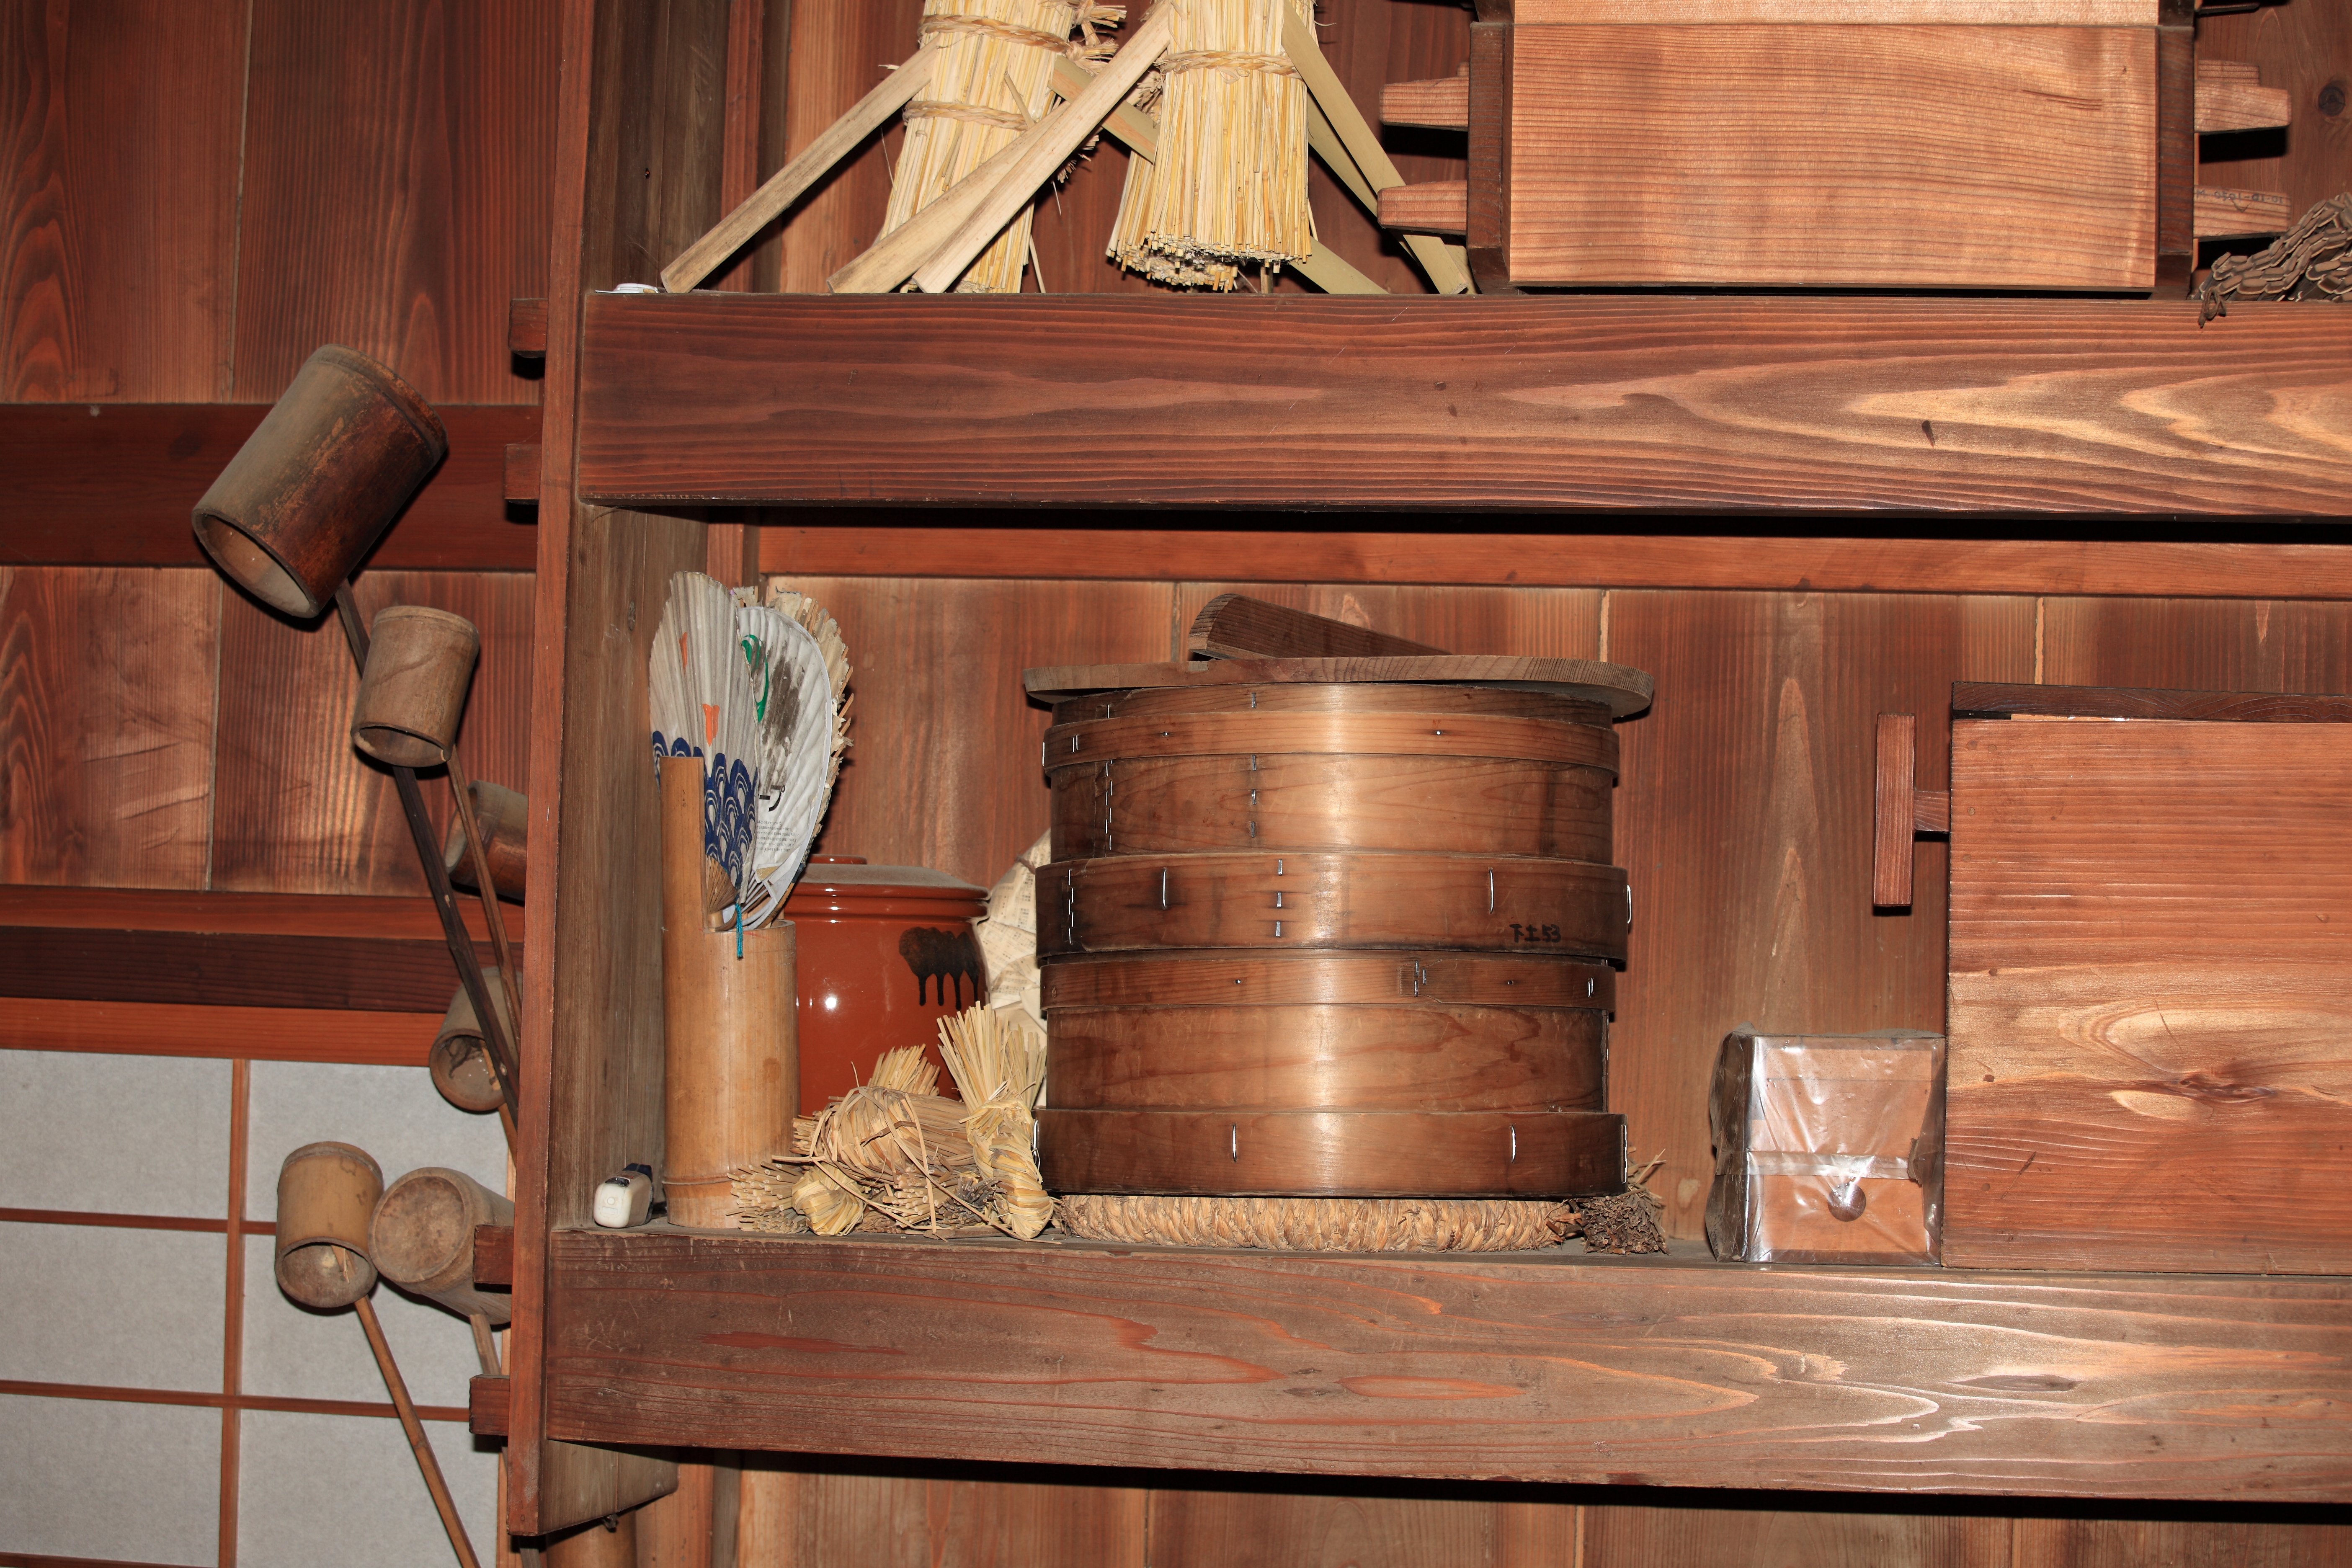
architecture, wood, farm, house, old, high, ancient, residence, furniture, room, interior design, cool image, design, japanese, hardwood, 5d, style, hires, log cabin, markii, traditional, folk, hi, res, resolution, man made object, wood stain, cabinetry